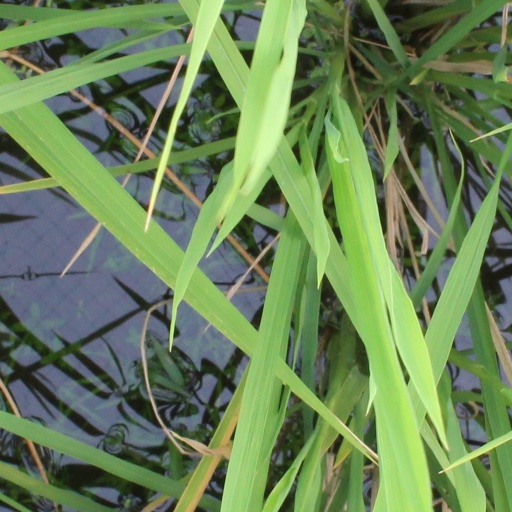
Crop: rice